Battle of Isandlwana

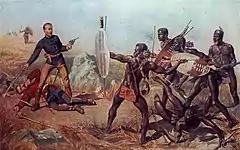
Lieutenants Melvill and Coghill attacked by Zulu warriors

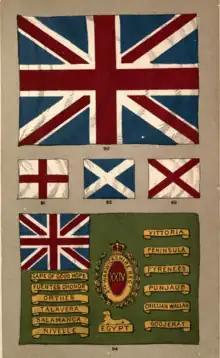
#94 the flag of the 24th Regiment (2nd Warwickshire) (Post-1881 Childers Reforms known as the South Wales Borderers)

Once their ammunition had been expended, surviving British soldiers had no choice but to fight on with bayonet and rifle butt. A Zulu account relates the single-handed fight by the guard of Chelmsford's tent, a big Irishman of the 24th who kept the Zulus back with his bayonet until he was speared and the general's Union flag captured. Both the colours of the 2nd 24th were lost, while the Queen's colour of the 1st 24th was carried off the field by Lieutenant Melvill on horseback but lost when he crossed the river, despite Lieutenant Coghill having come to his aid. Both Melvill and Coghill were killed after crossing the river, and received posthumous Victoria Crosses in 1907 as the legend of their gallantry grew, and, after twenty-seven years of steady campaigning by the late Mrs. Melvill (who had died in 1906), on the strength of Queen Victoria being quoted as saying that 'if they had survived they would have been awarded the Victoria Cross'. Garnet Wolseley, who replaced Chelmsford, felt otherwise at the time and stated, "I don't like the idea of officers escaping on horseback when their men on foot are being killed."